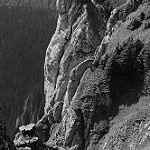
Label: B & W